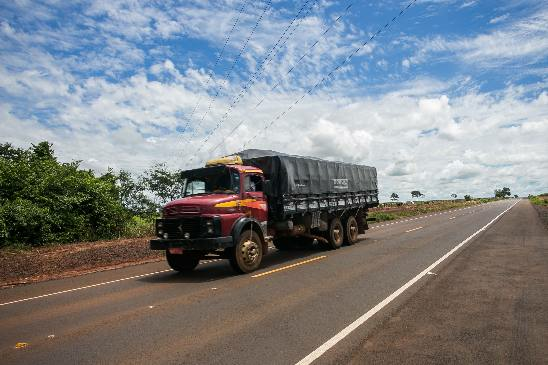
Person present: No